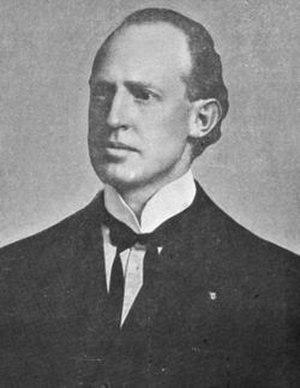
L'État du Nevada dispose de quatre représentants à la Chambre des représentants des États-Unis.